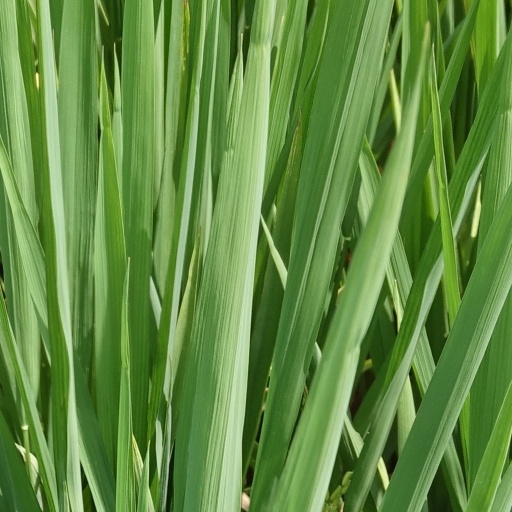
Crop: rice